Bancroft, Ontario

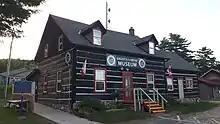
Bancroft North Hastings Heritage Museum

In 2004, Bancroft won TVOntario's "Most Talented Town in Ontario" contest. A large number of artists and artisans live in the surrounding area, and exhibit together in events like the "Fall Studio Tour".